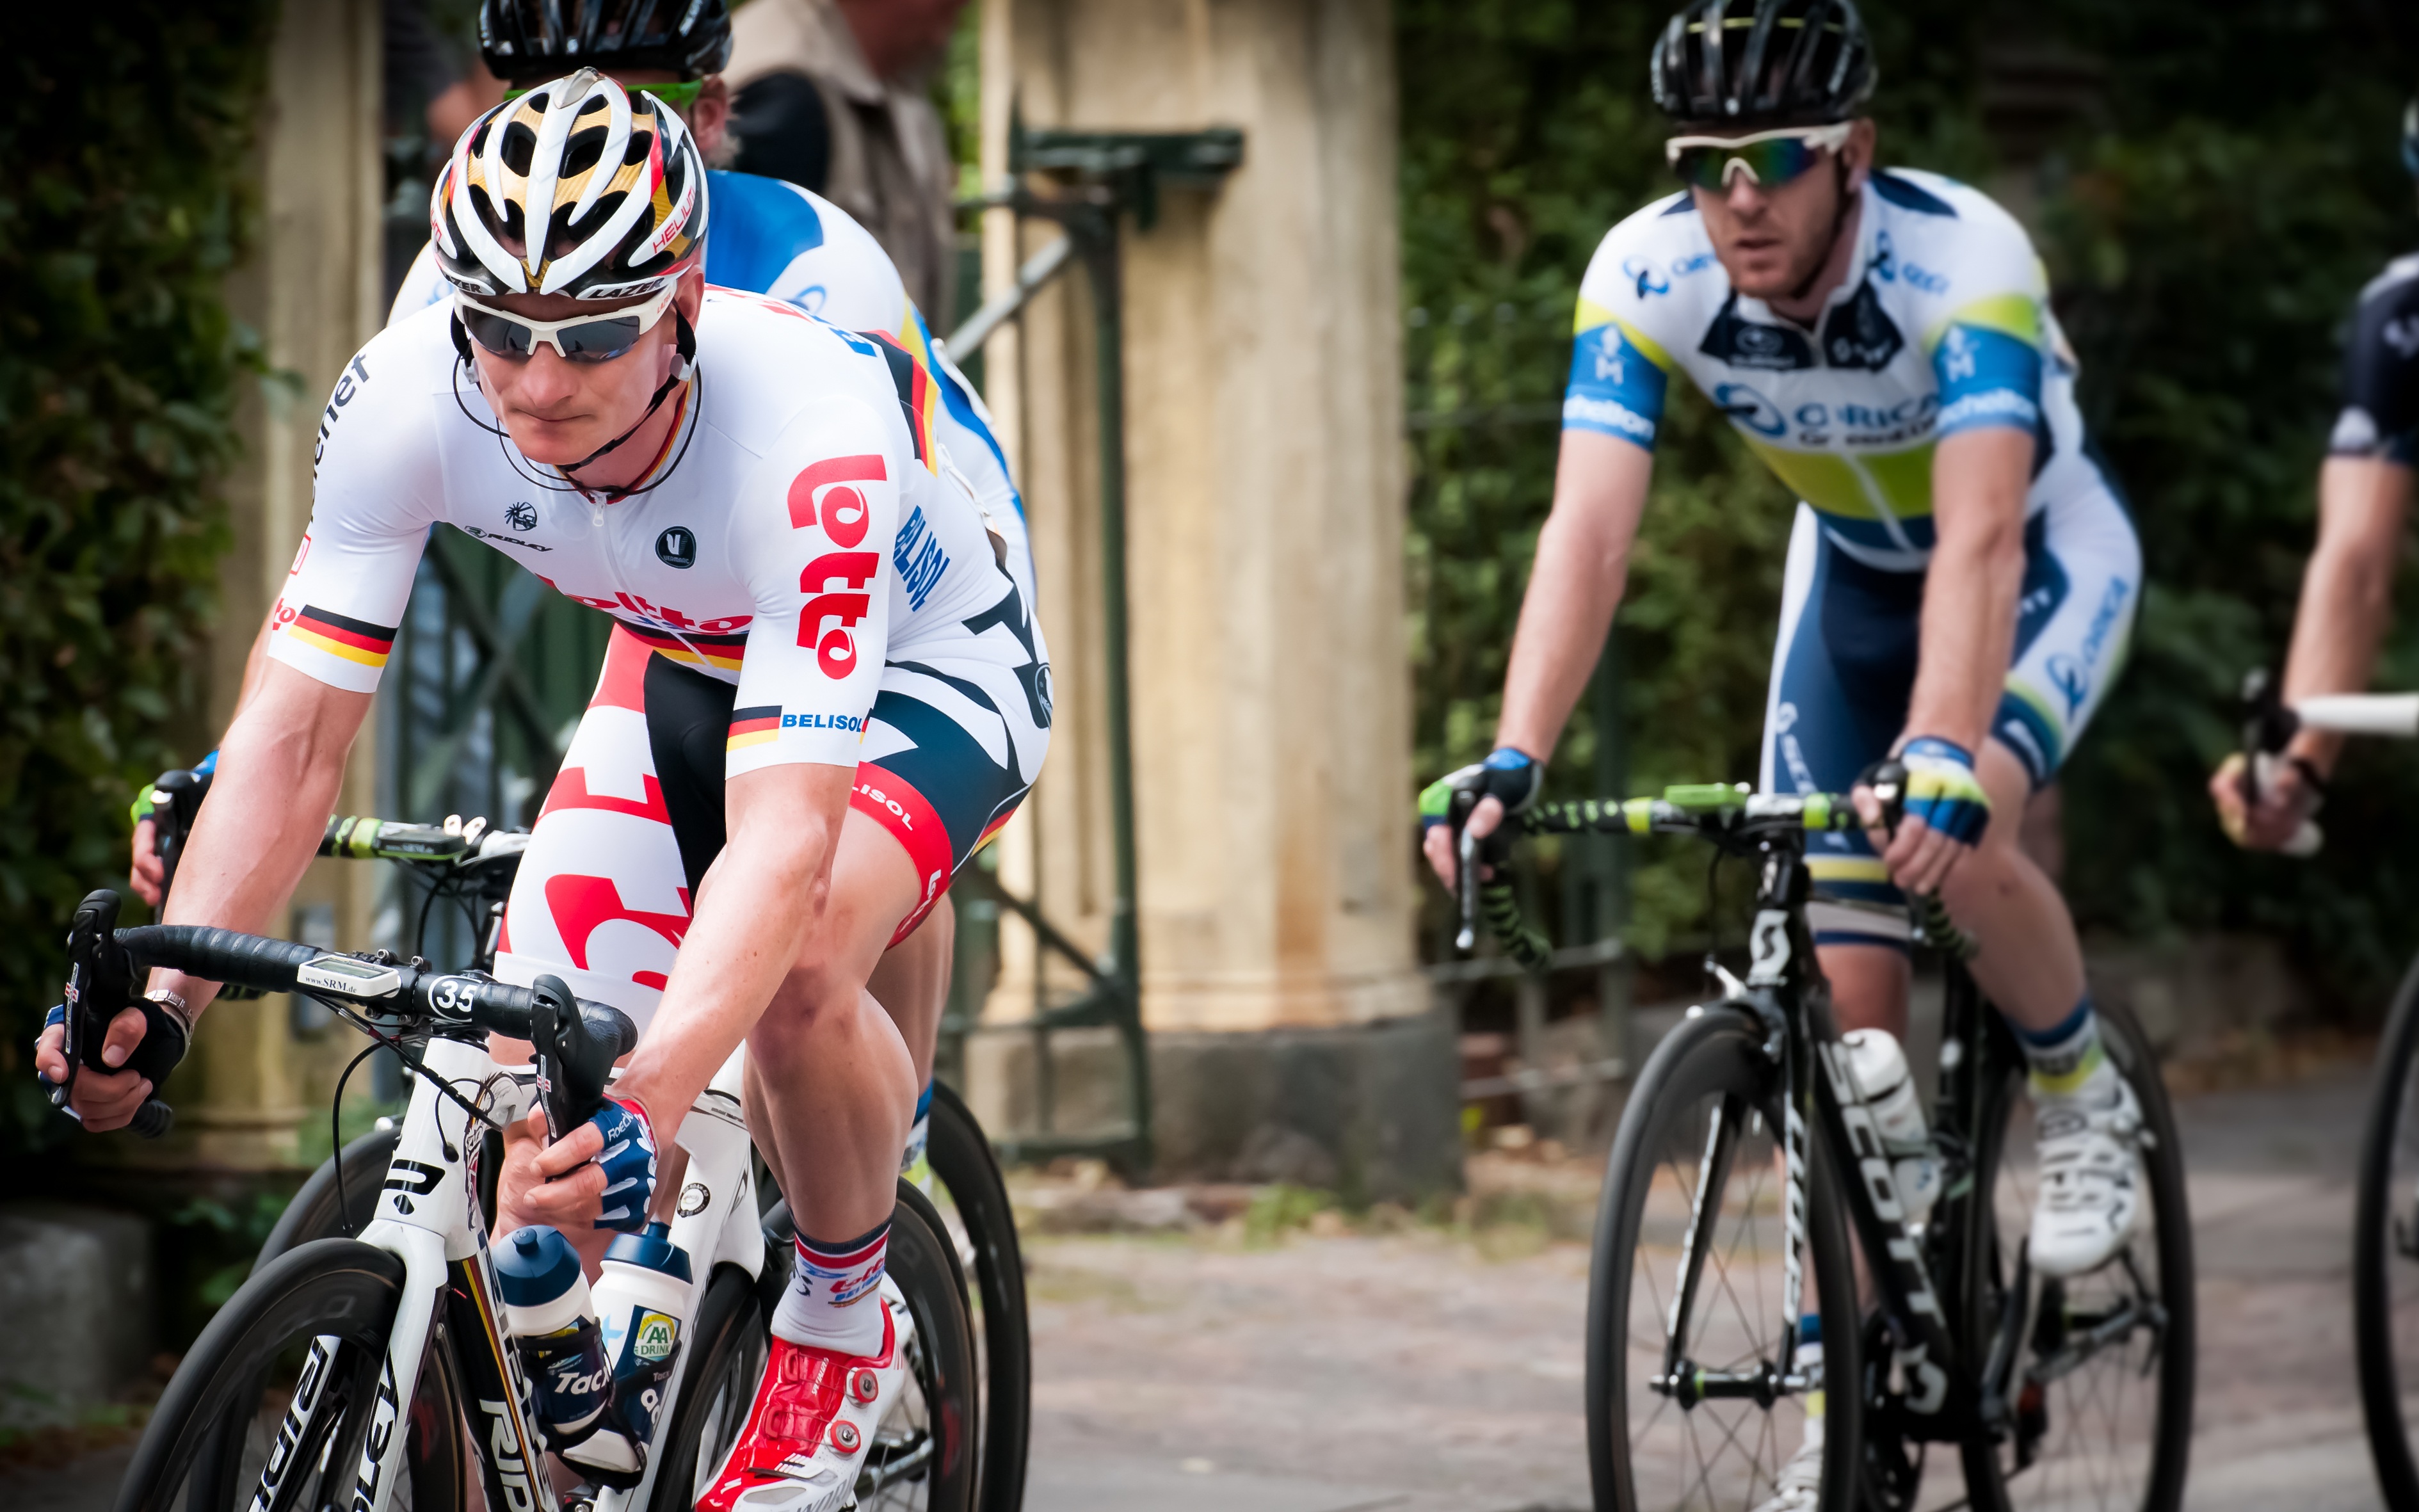
group, sport, wheel, bicycle, bike, recreation, vehicle, drive, action, human, speed, movement, fitness, cycle, activity, sports equipment, mountain bike, cycling, race, competition, sporty, team, sports, move, racing, out, fast, active, bicycle race, road bike, road bikes, cycling races, high performance sport, professional athletes, professional road bicycle racer, professional sports, in motion, andr greipel, road cycling, outdoor recreation, road racing, cycle sport, cyclo cross bicycle, cyclo cross, bicycle racing, road bicycle, endurance sports, racing bicycle, road bicycle racing, duathlon, mountain bike racing, keirin